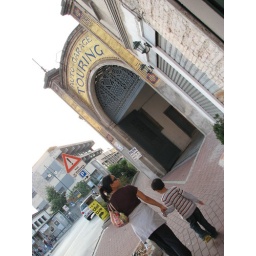
[day1: Mestre] Looks Turkish. This is in front of the bus stops, adjacent to the train station.